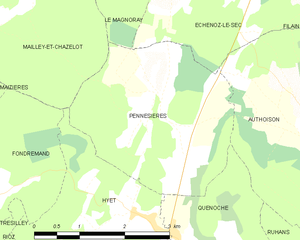
Carte des communes françaises
Pennesières est une commune française située dans le département de la Haute-Saône, en région Bourgogne-Franche-Comté.